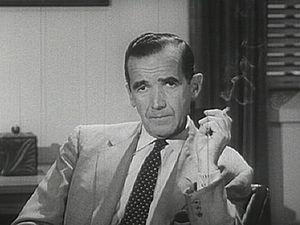
Le test du canard est un type d'inférence qui, dans sa forme la plus fréquente, s'énonce ainsi : « si ça ressemble à un canard, si ça nage comme un canard et si ça cancane comme un canard, c'est un canard. » Ce raisonnement analogique implique qu'un sujet peut être catégorisé d'après certaines de ses caractéristiques apparentes. L'expression désignant cette inférence par association de traits est d'abord employée aux États-Unis durant la guerre froide, dans le contexte du maccarthysme, et censée faciliter l'identification de sympathisants communistes supposés. Sur le plan linguistique, cette analogie s'analyse comme une imbrication de métonymies et de métaphores sur le plan cognitif, comme un prototypage. Si l'inférence semble relever plutôt de la classification populaire que de l'ornithologie savante, le développement de l'éthologie et les réflexions contemporaines sur la notion d'espèce tendent à accréditer une approche à partir des traits communs, y compris comportementaux.